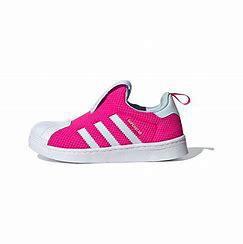
Brand: Adidas
Model: Superstar 360